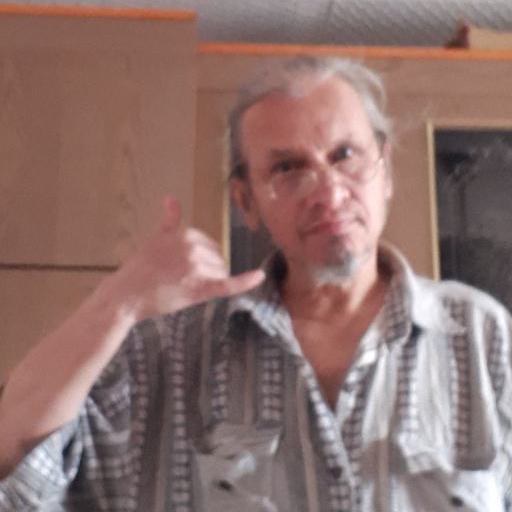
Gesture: call